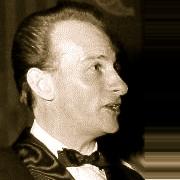
Age: 46